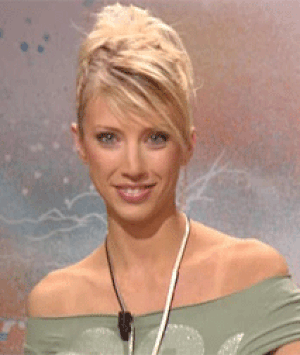
Ginie Van de Noort - Animatrice de télévision